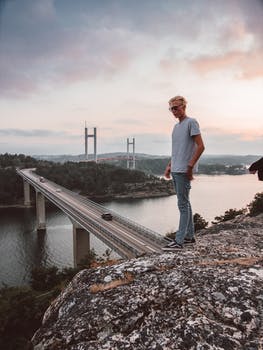
Label: No Watermark